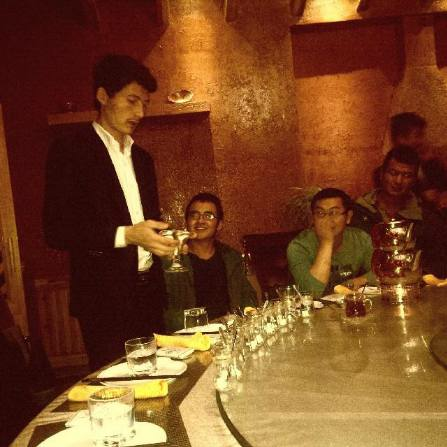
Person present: Yes